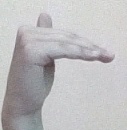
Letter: khaa